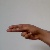
The image shows a hand gesture representing the letter 'H' in Indian Sign Language.